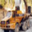
Label: truck